Crusade in Jeans (film)

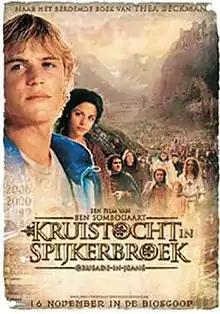
Film poster

Crusade in Jeans is a 2006 Dutch film directed by Ben Sombogaart. It is an adaptation of the book "Crusade in Jeans" by Thea Beckman.